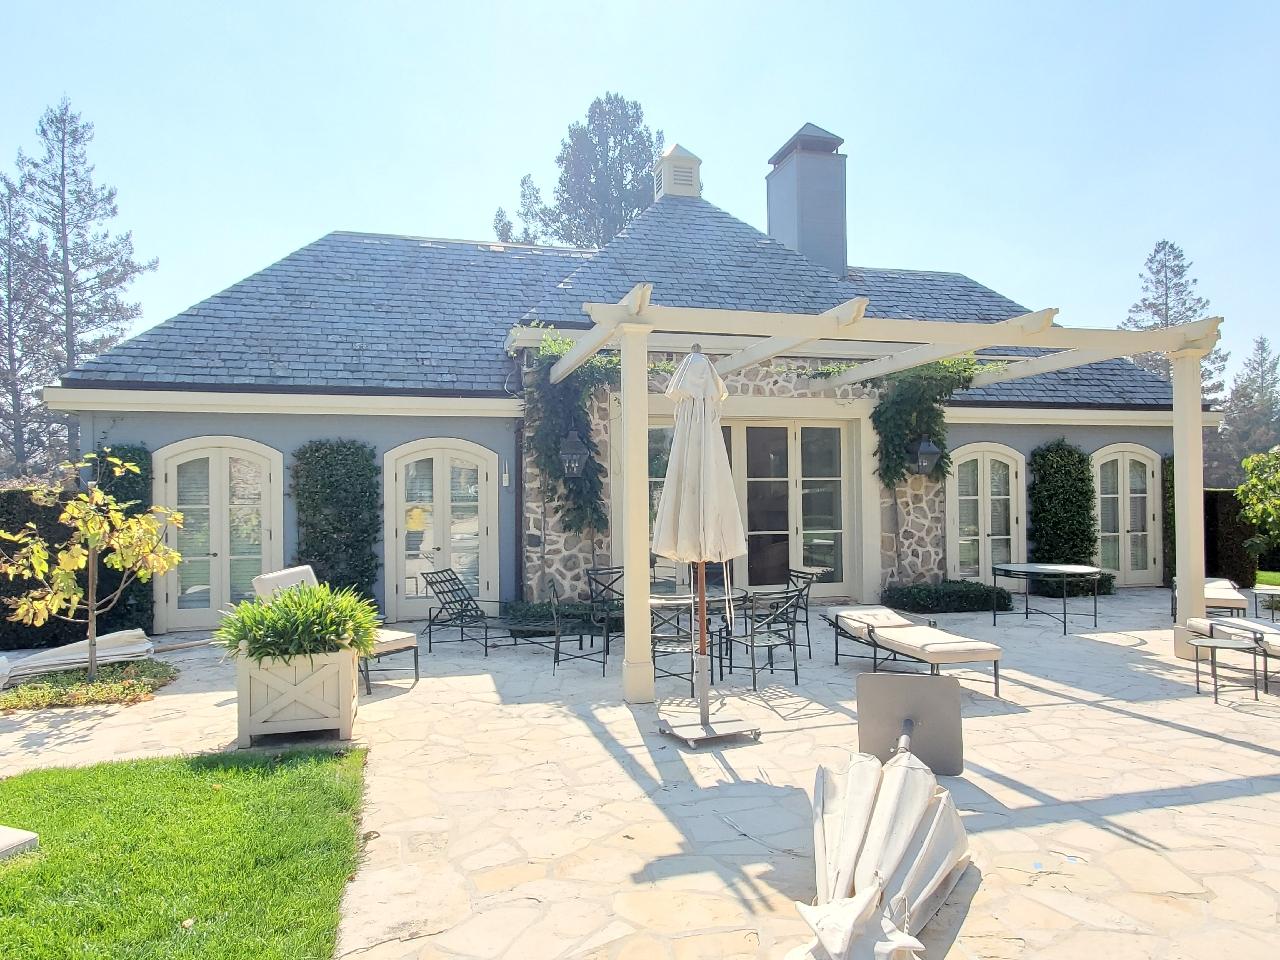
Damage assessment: no_damage